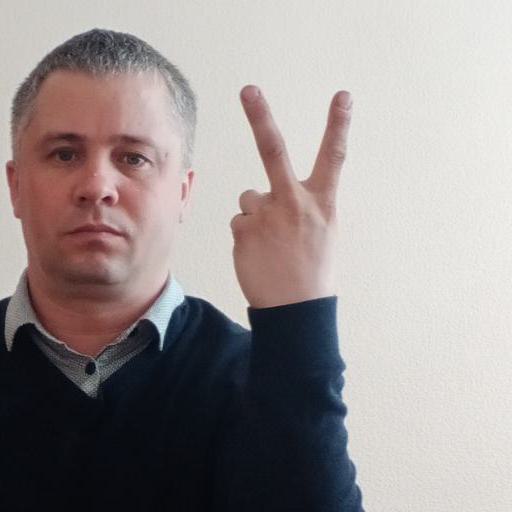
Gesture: peace_inverted